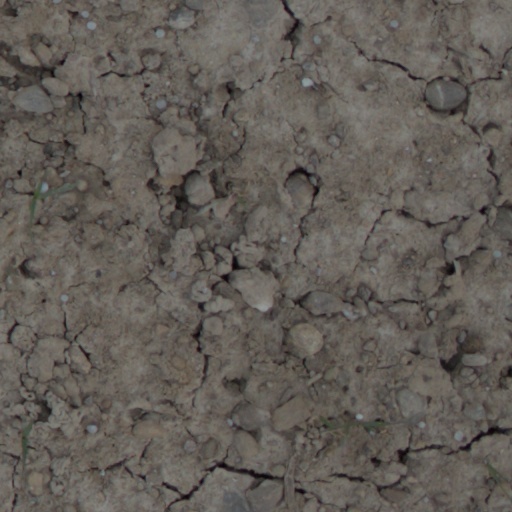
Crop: wheat